Magara Naotaka

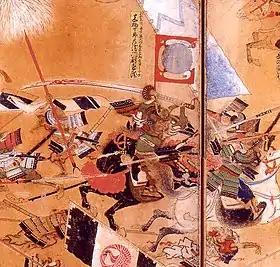
Magara Naotaka in the Battle of Anegawa.

During the 1570 Battle of Anegawa, he served on the front lines, together with his son Naomoto. They supported the Asakura army's retreat from the forces of Oda Nobunaga and Tokugawa Ieyasu. There is also a report of Naotaka fought in a one on one duel against Honda Tadakatsu. However, The duel was cut short as during their duel, the Asakura army started to retreat. As the Asakura continued to presently retreat to their original stronghold, Naotaka lost his blade. After attempting to continue fighting bare-handed, he was killed together with his son.